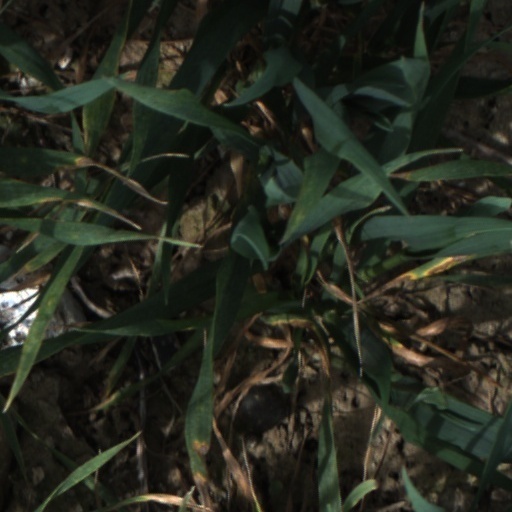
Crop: wheat